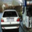
Label: automobile